Footpath

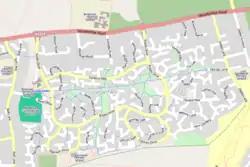
A map which shows a network of paths (dotted blue) created in the town of Kesgrave, Suffolk, England, for walkers and cyclists

The Open Spaces Society is a charitable British organisation that works to protect public rights of way and open spaces in the United Kingdom, such as common land and village greens. It is Britain's oldest national conservation body. The society was founded as the Commons Preservation Society and merged with the National Footpaths Society in 1899, and adopted their present name.